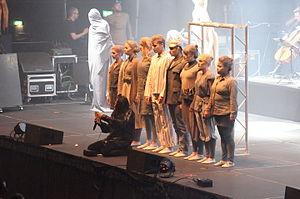
Goethes Erben est un groupe de dark wave allemand. Pilier du genre, il est formé en janvier 1989 par Oswald Henke et Peter Seipt. L'idée de base du projet était de proposer des textes récités en allemand dans le cadre d'un « théâtre musical », d'où l'accent mis dans les prestations scéniques. Le nom Goethes Erben, montre l'importance de la dimension théâtrale sur laquelle le groupe s'appuiera jusqu'à la fin.